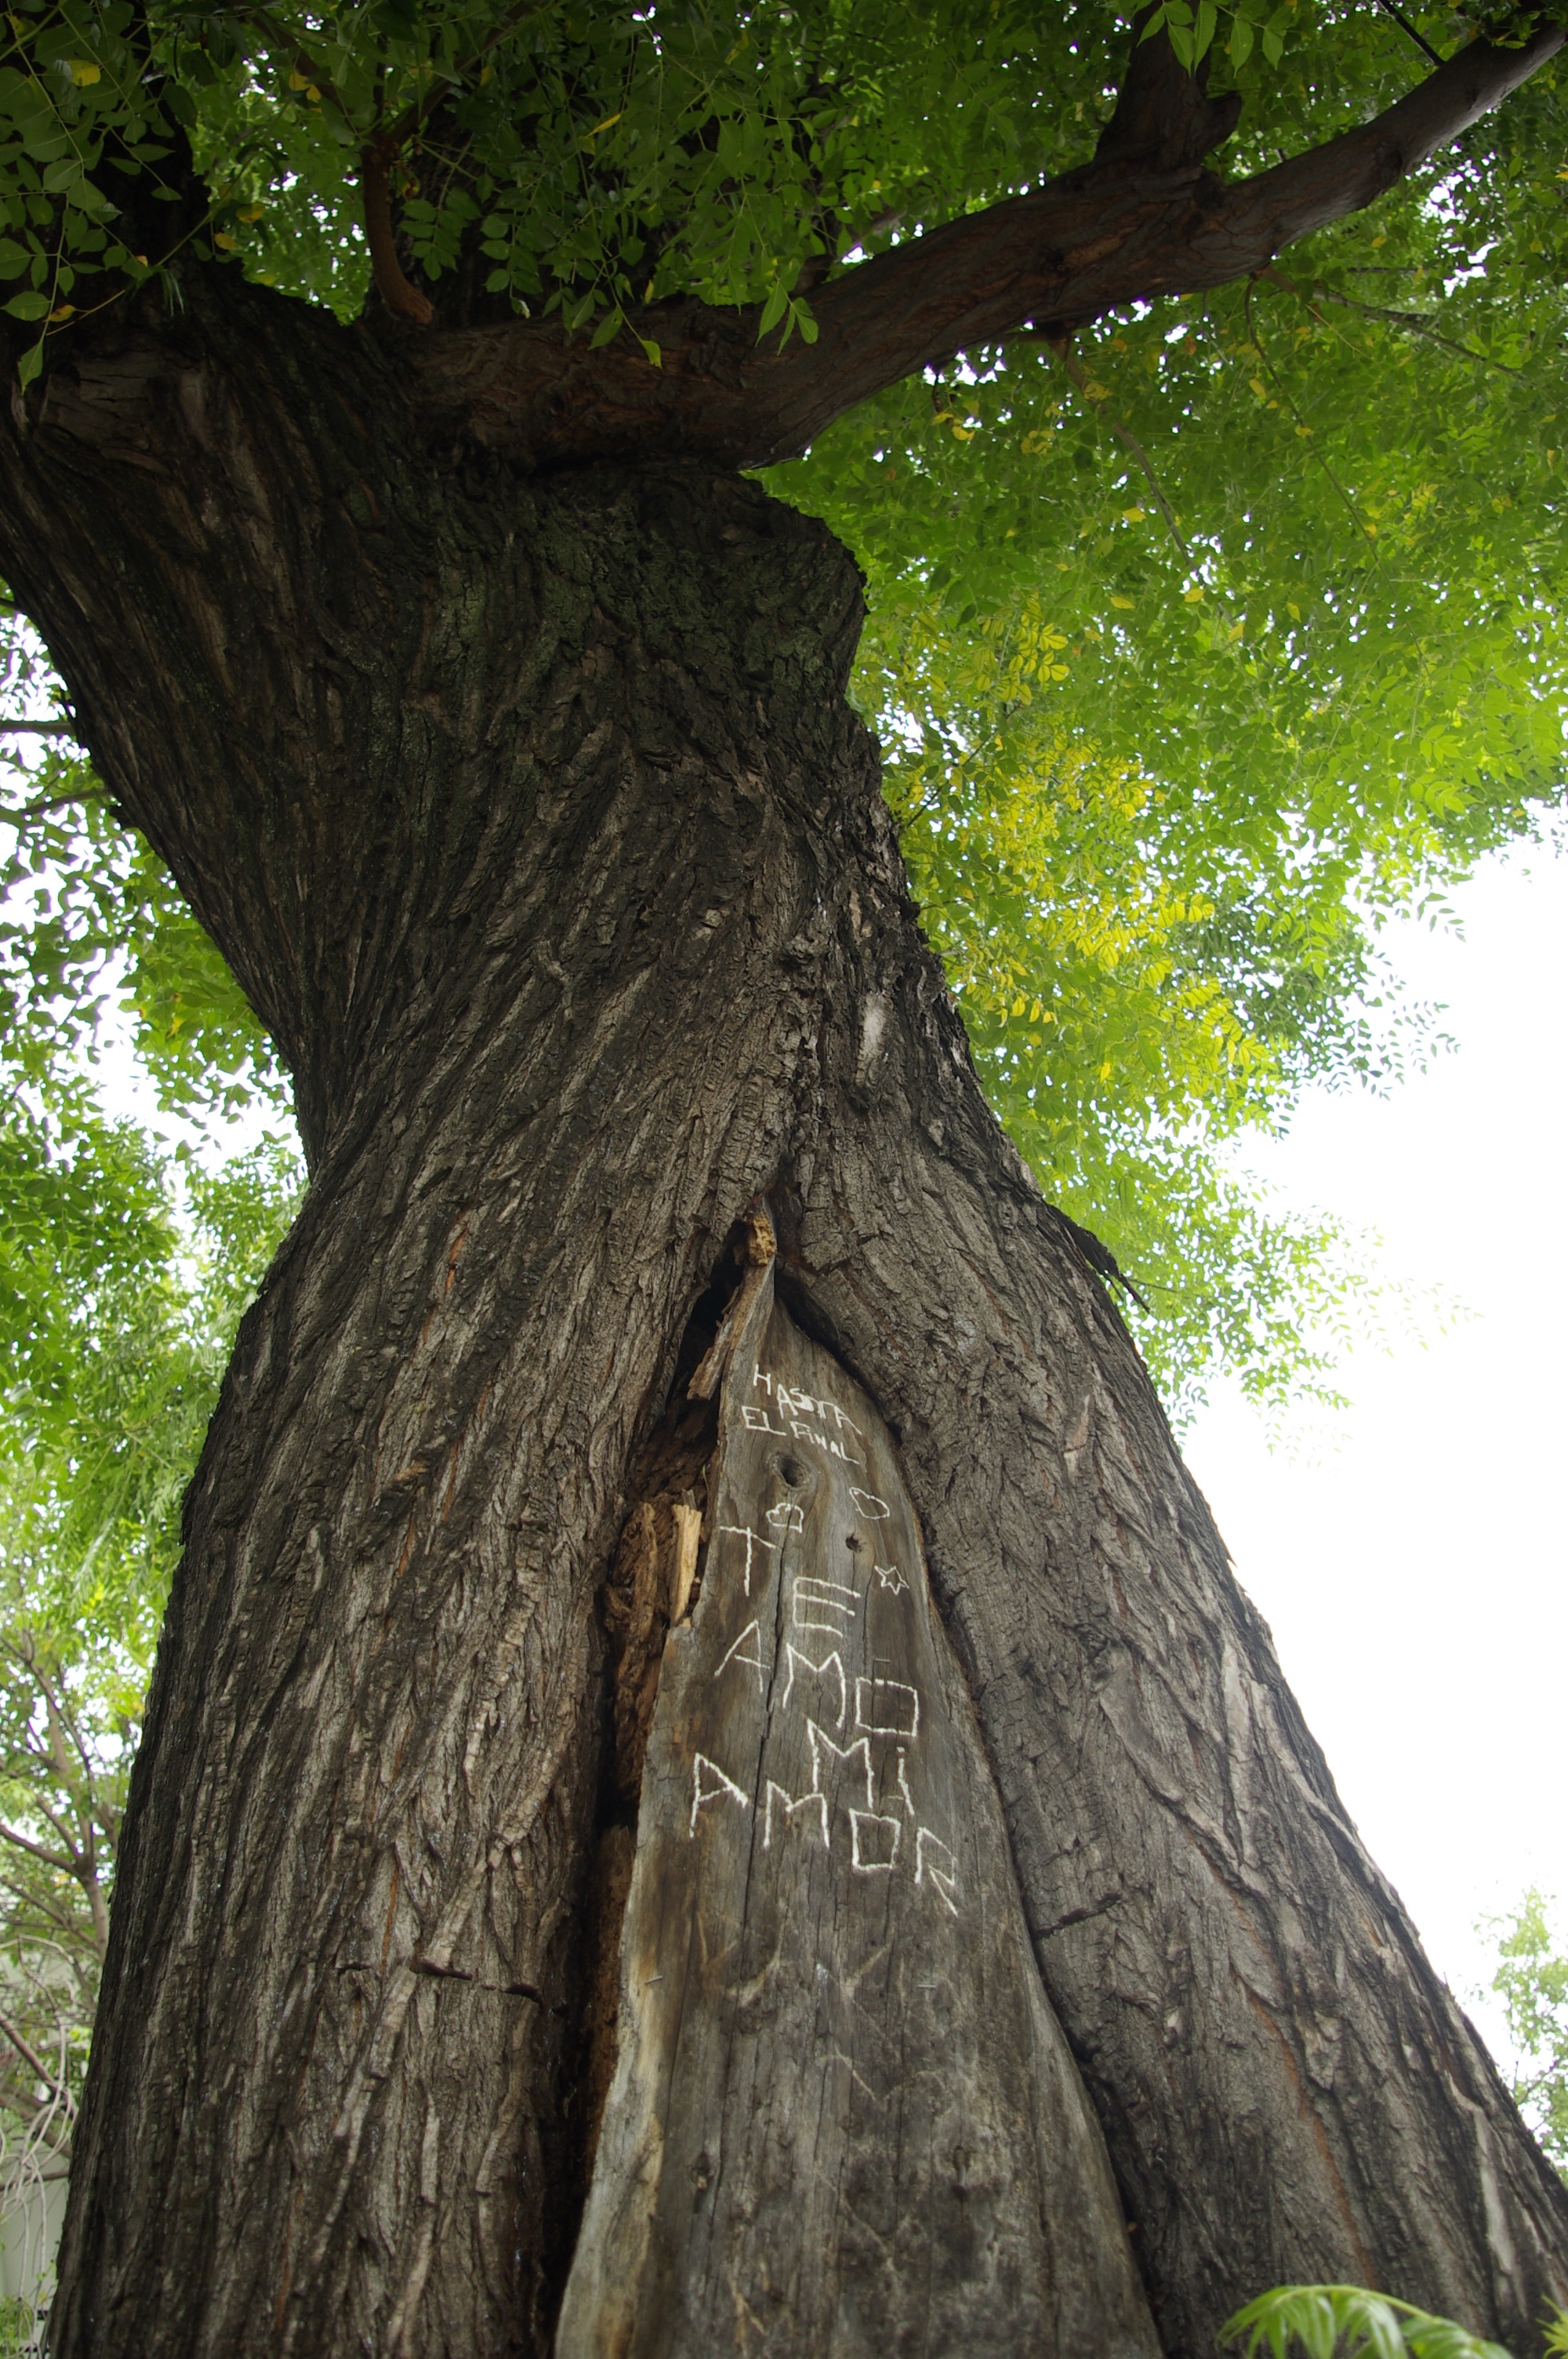
tree, nature, forest, branch, plant, texture, leaf, flower, trunk, love, green, jungle, color, natural, peace, botany, eco, deciduous, argentina, woodland, flowering plant, woody plant, land plant